2010–11 Euroleague

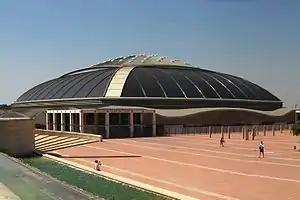
The Palau Sant Jordi in Barcelona hosted the Final Four

The 2010–11 Turkish Airlines Euroleague was the 11th season of the modern era of professional Euroleague Basketball, and the first under the title sponsorship of Turkish Airlines. Including the competition's previous incarnation as the FIBA Europe Champions Cup, this was the 54th season of the premier first-tier competition for European men's clubs.